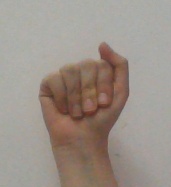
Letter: saad